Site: brandenburg
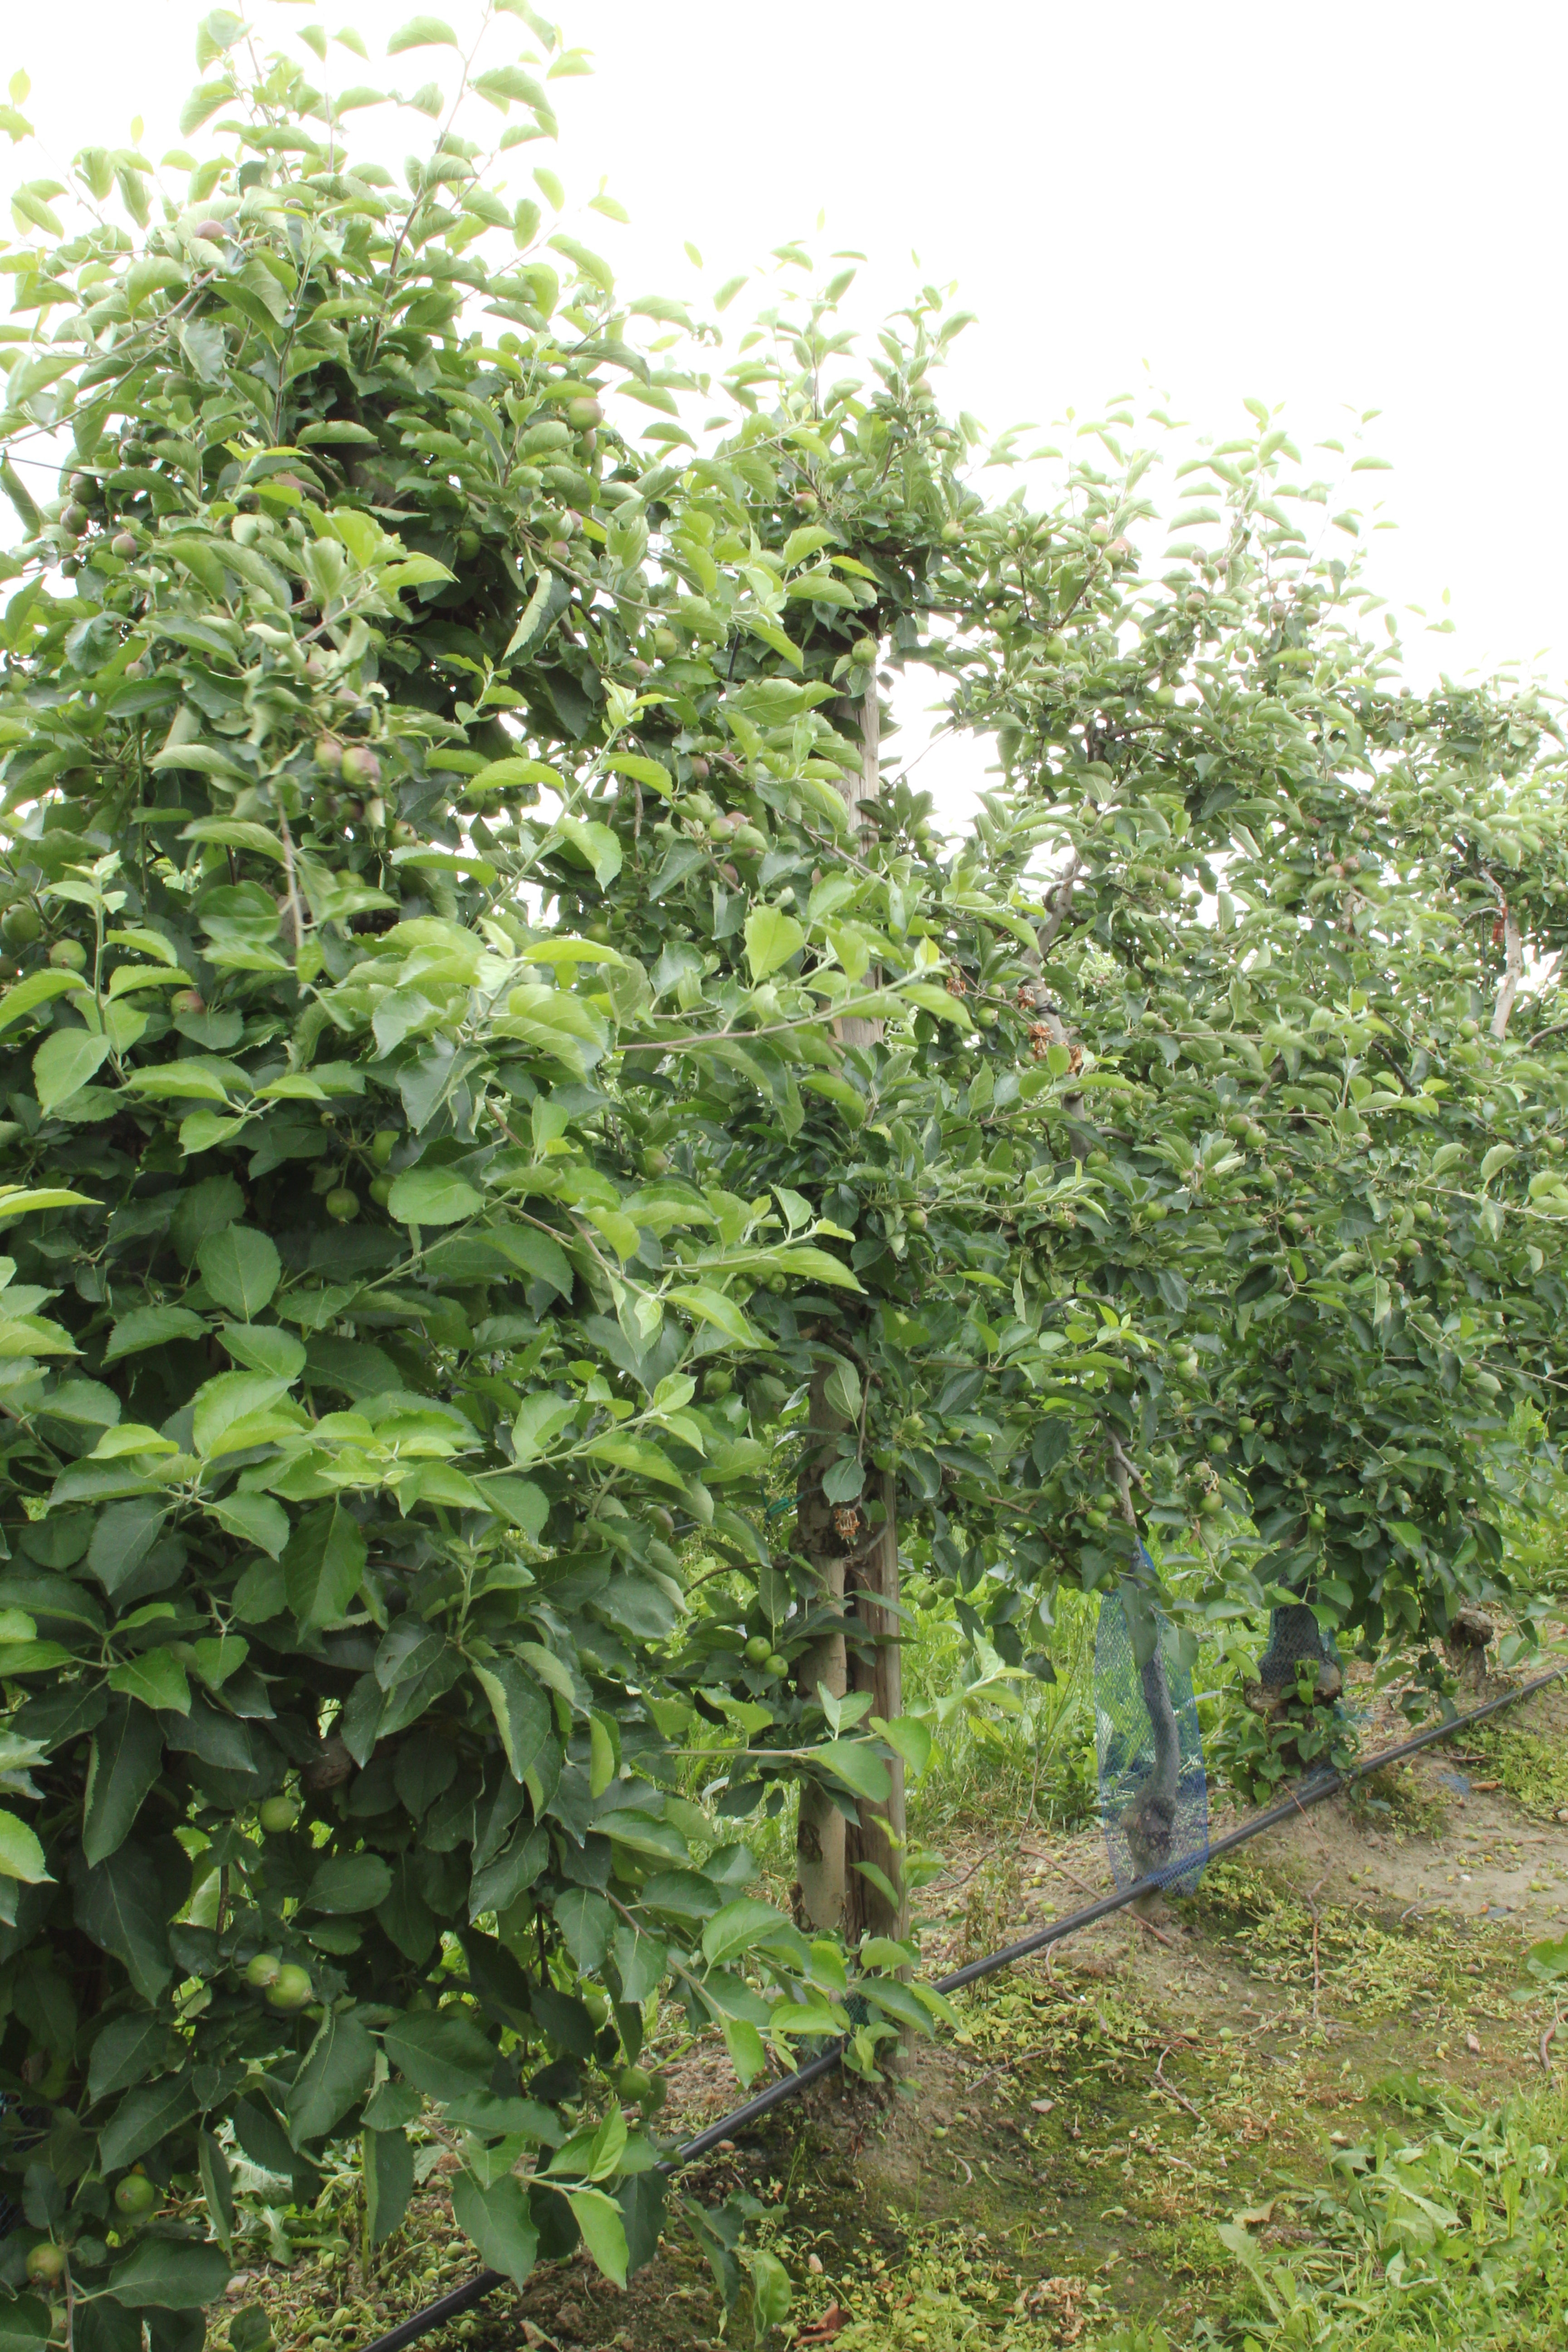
Growth stage (BBCH 73): Development of fruit